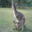
Label: kangaroo